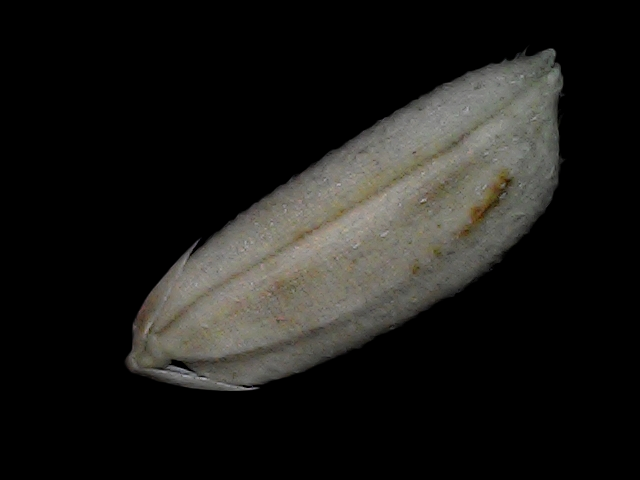
Rice variety: Bd79